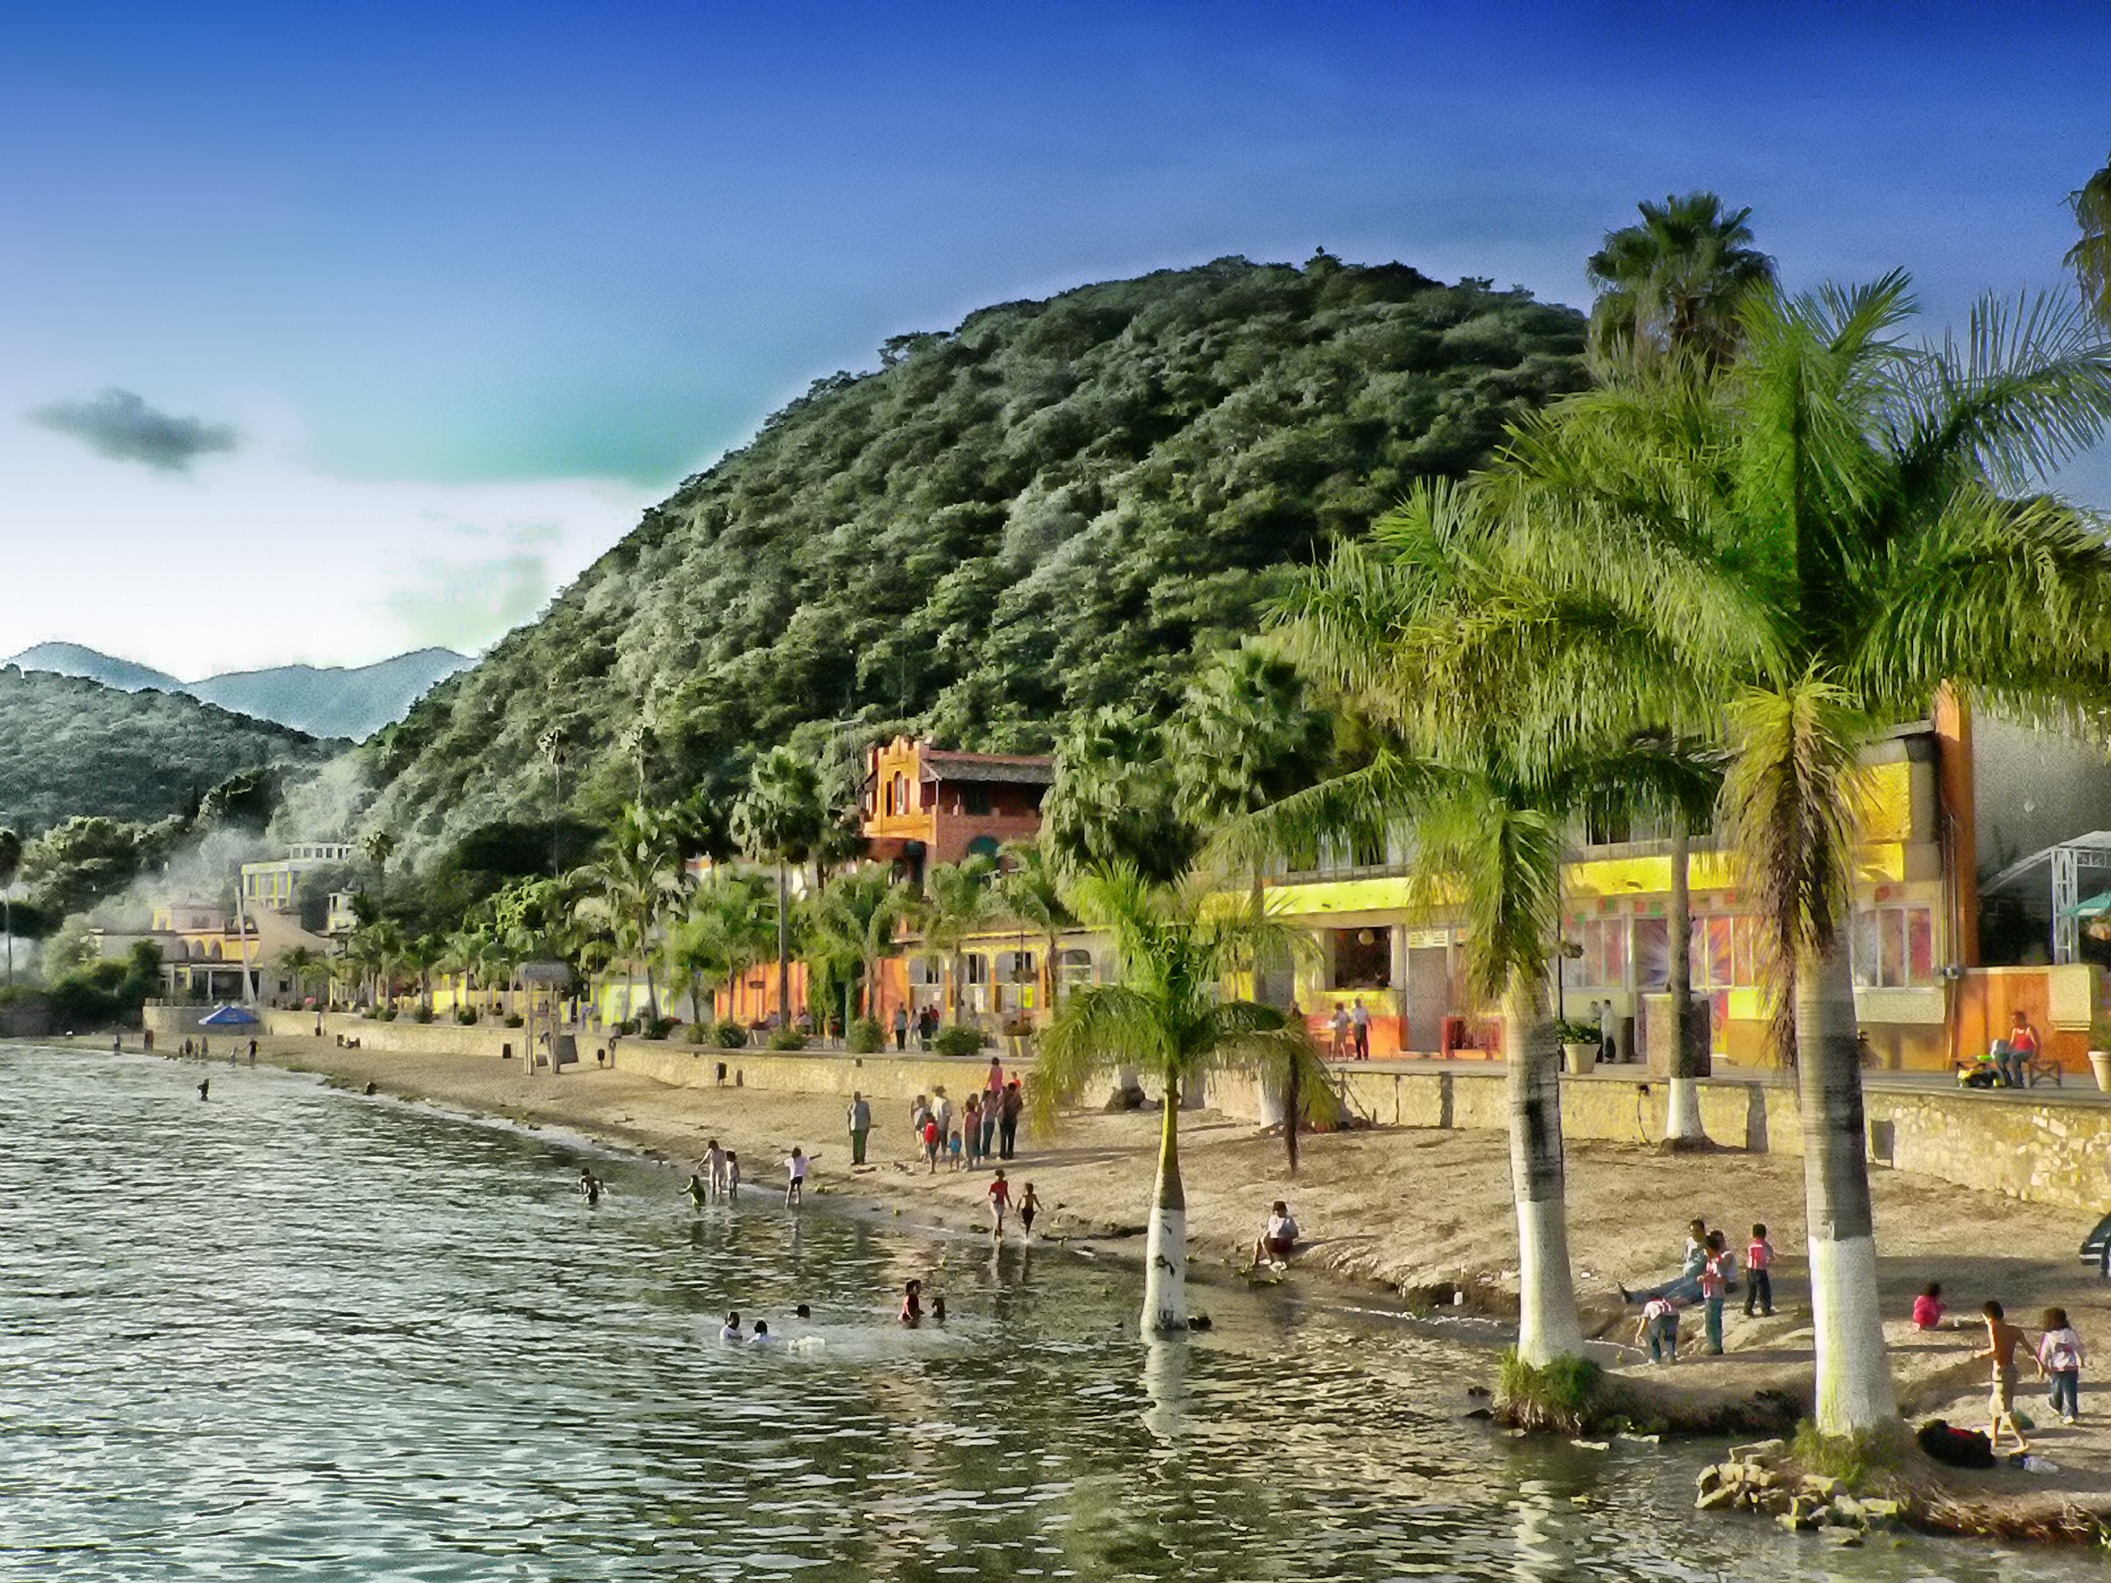
beach, landscape, sea, water, ocean, people, town, river, vacation, village, scenic, holiday, bay, tourism, waterway, hdr, boating, mountains, mexico, palm trees, tropics, destinations, landform, chapala lake